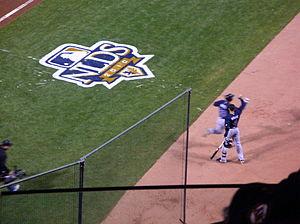
Les Séries de divisions sont la première ronde des séries éliminatoires dans les Ligues majeures de baseball.